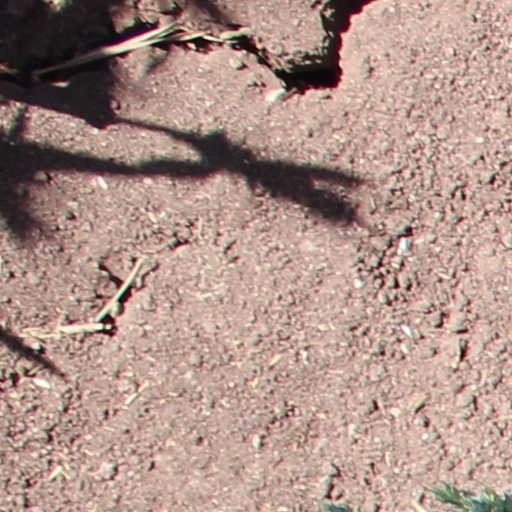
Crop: wheat